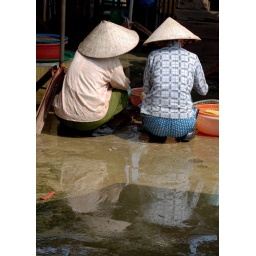
The fish market in Hoi An, Vietnam